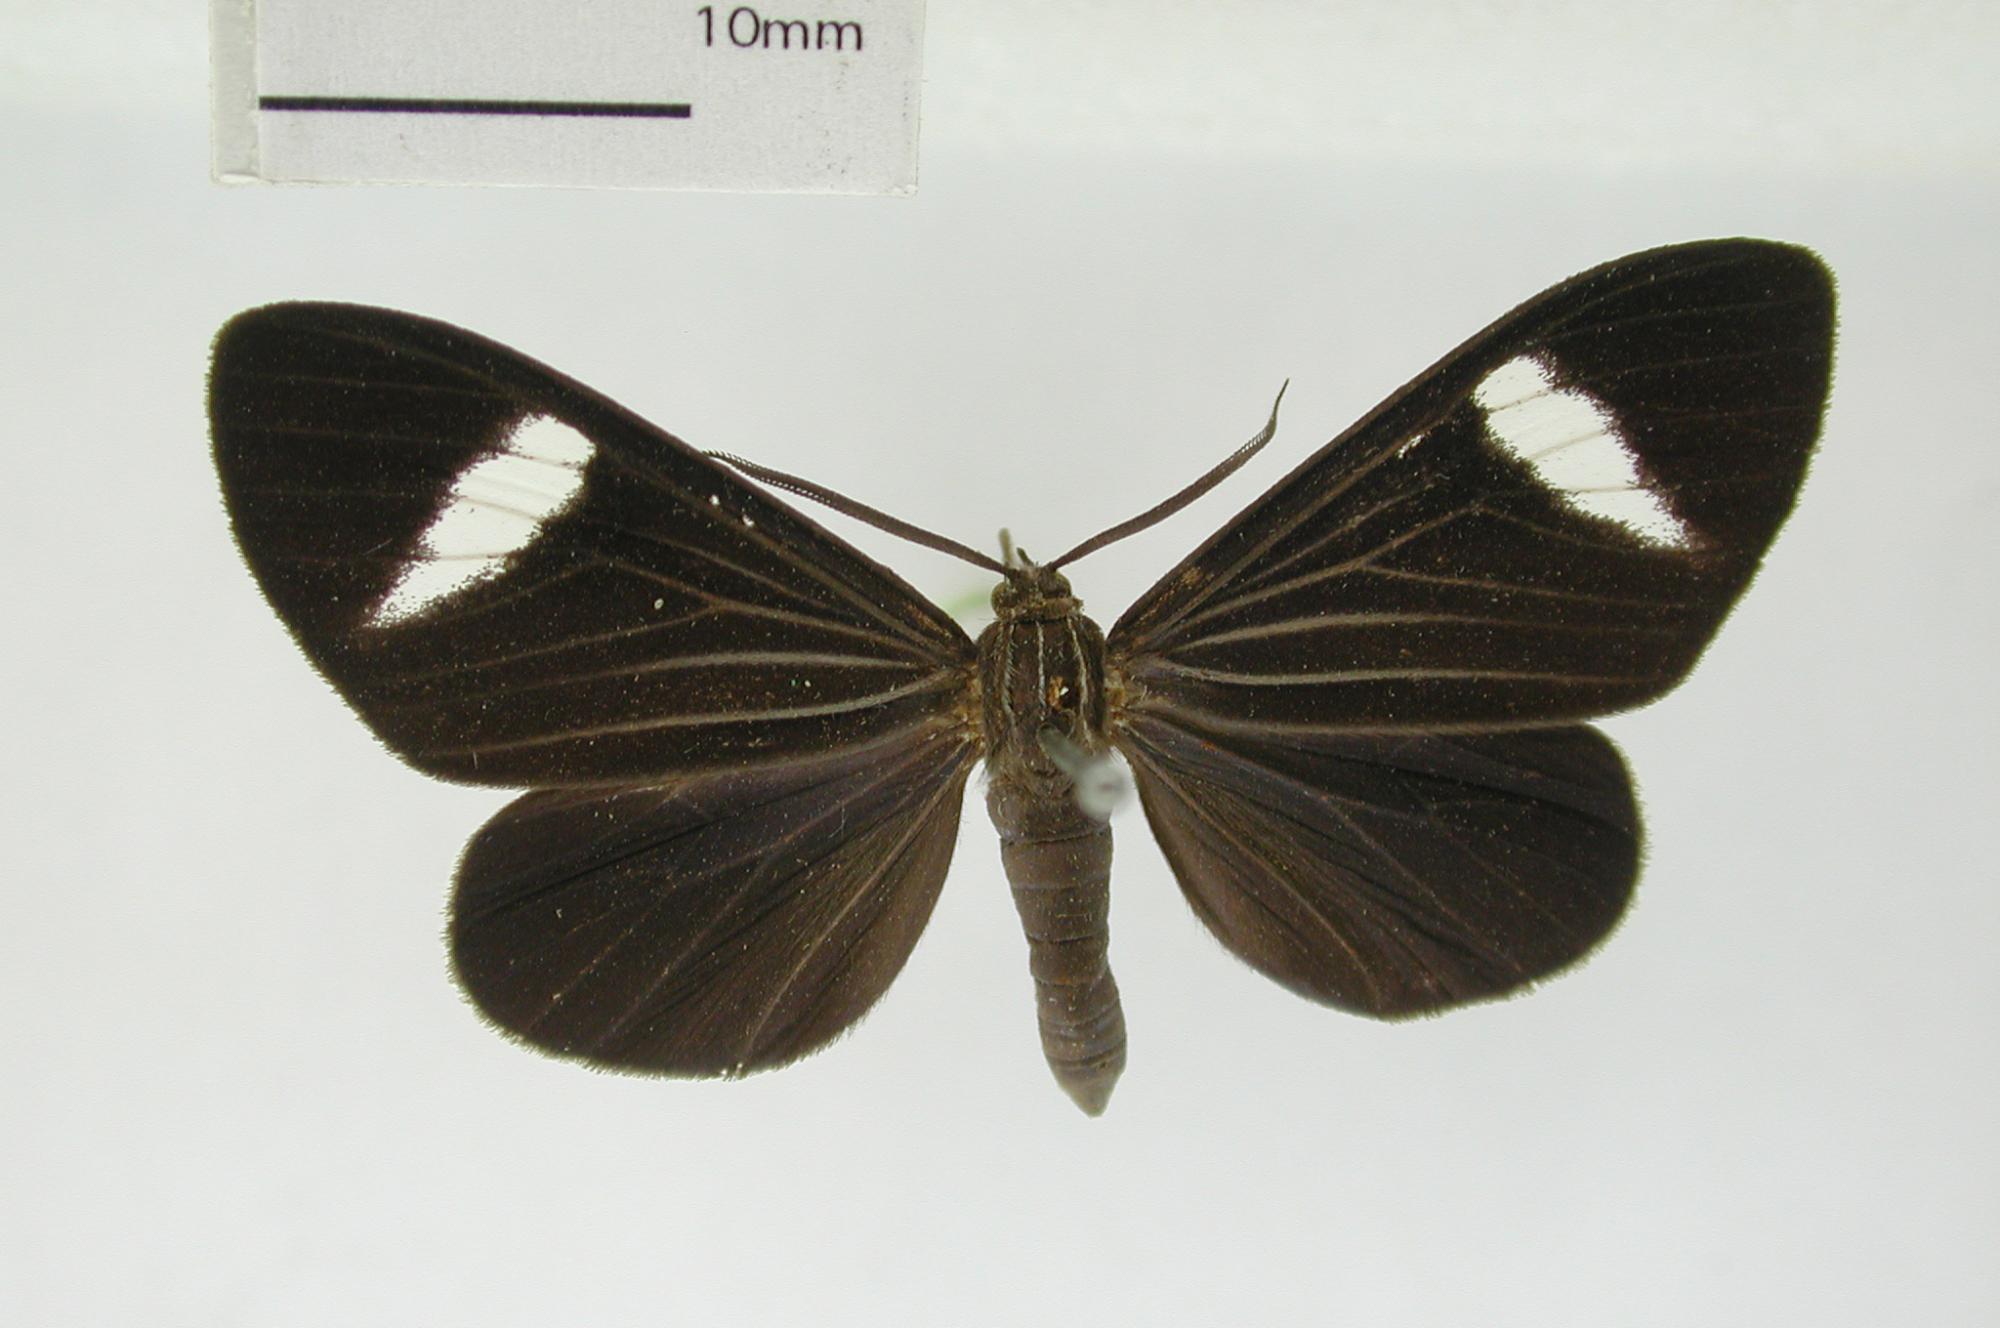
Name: Melanochroia braganza
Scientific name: Melanochroia braganza Schaus, 1892
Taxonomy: Animalia, Arthropoda, Insecta, Lepidoptera, Arctiidae
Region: [Not Stated]
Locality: Rio de Janeiro, Brazil